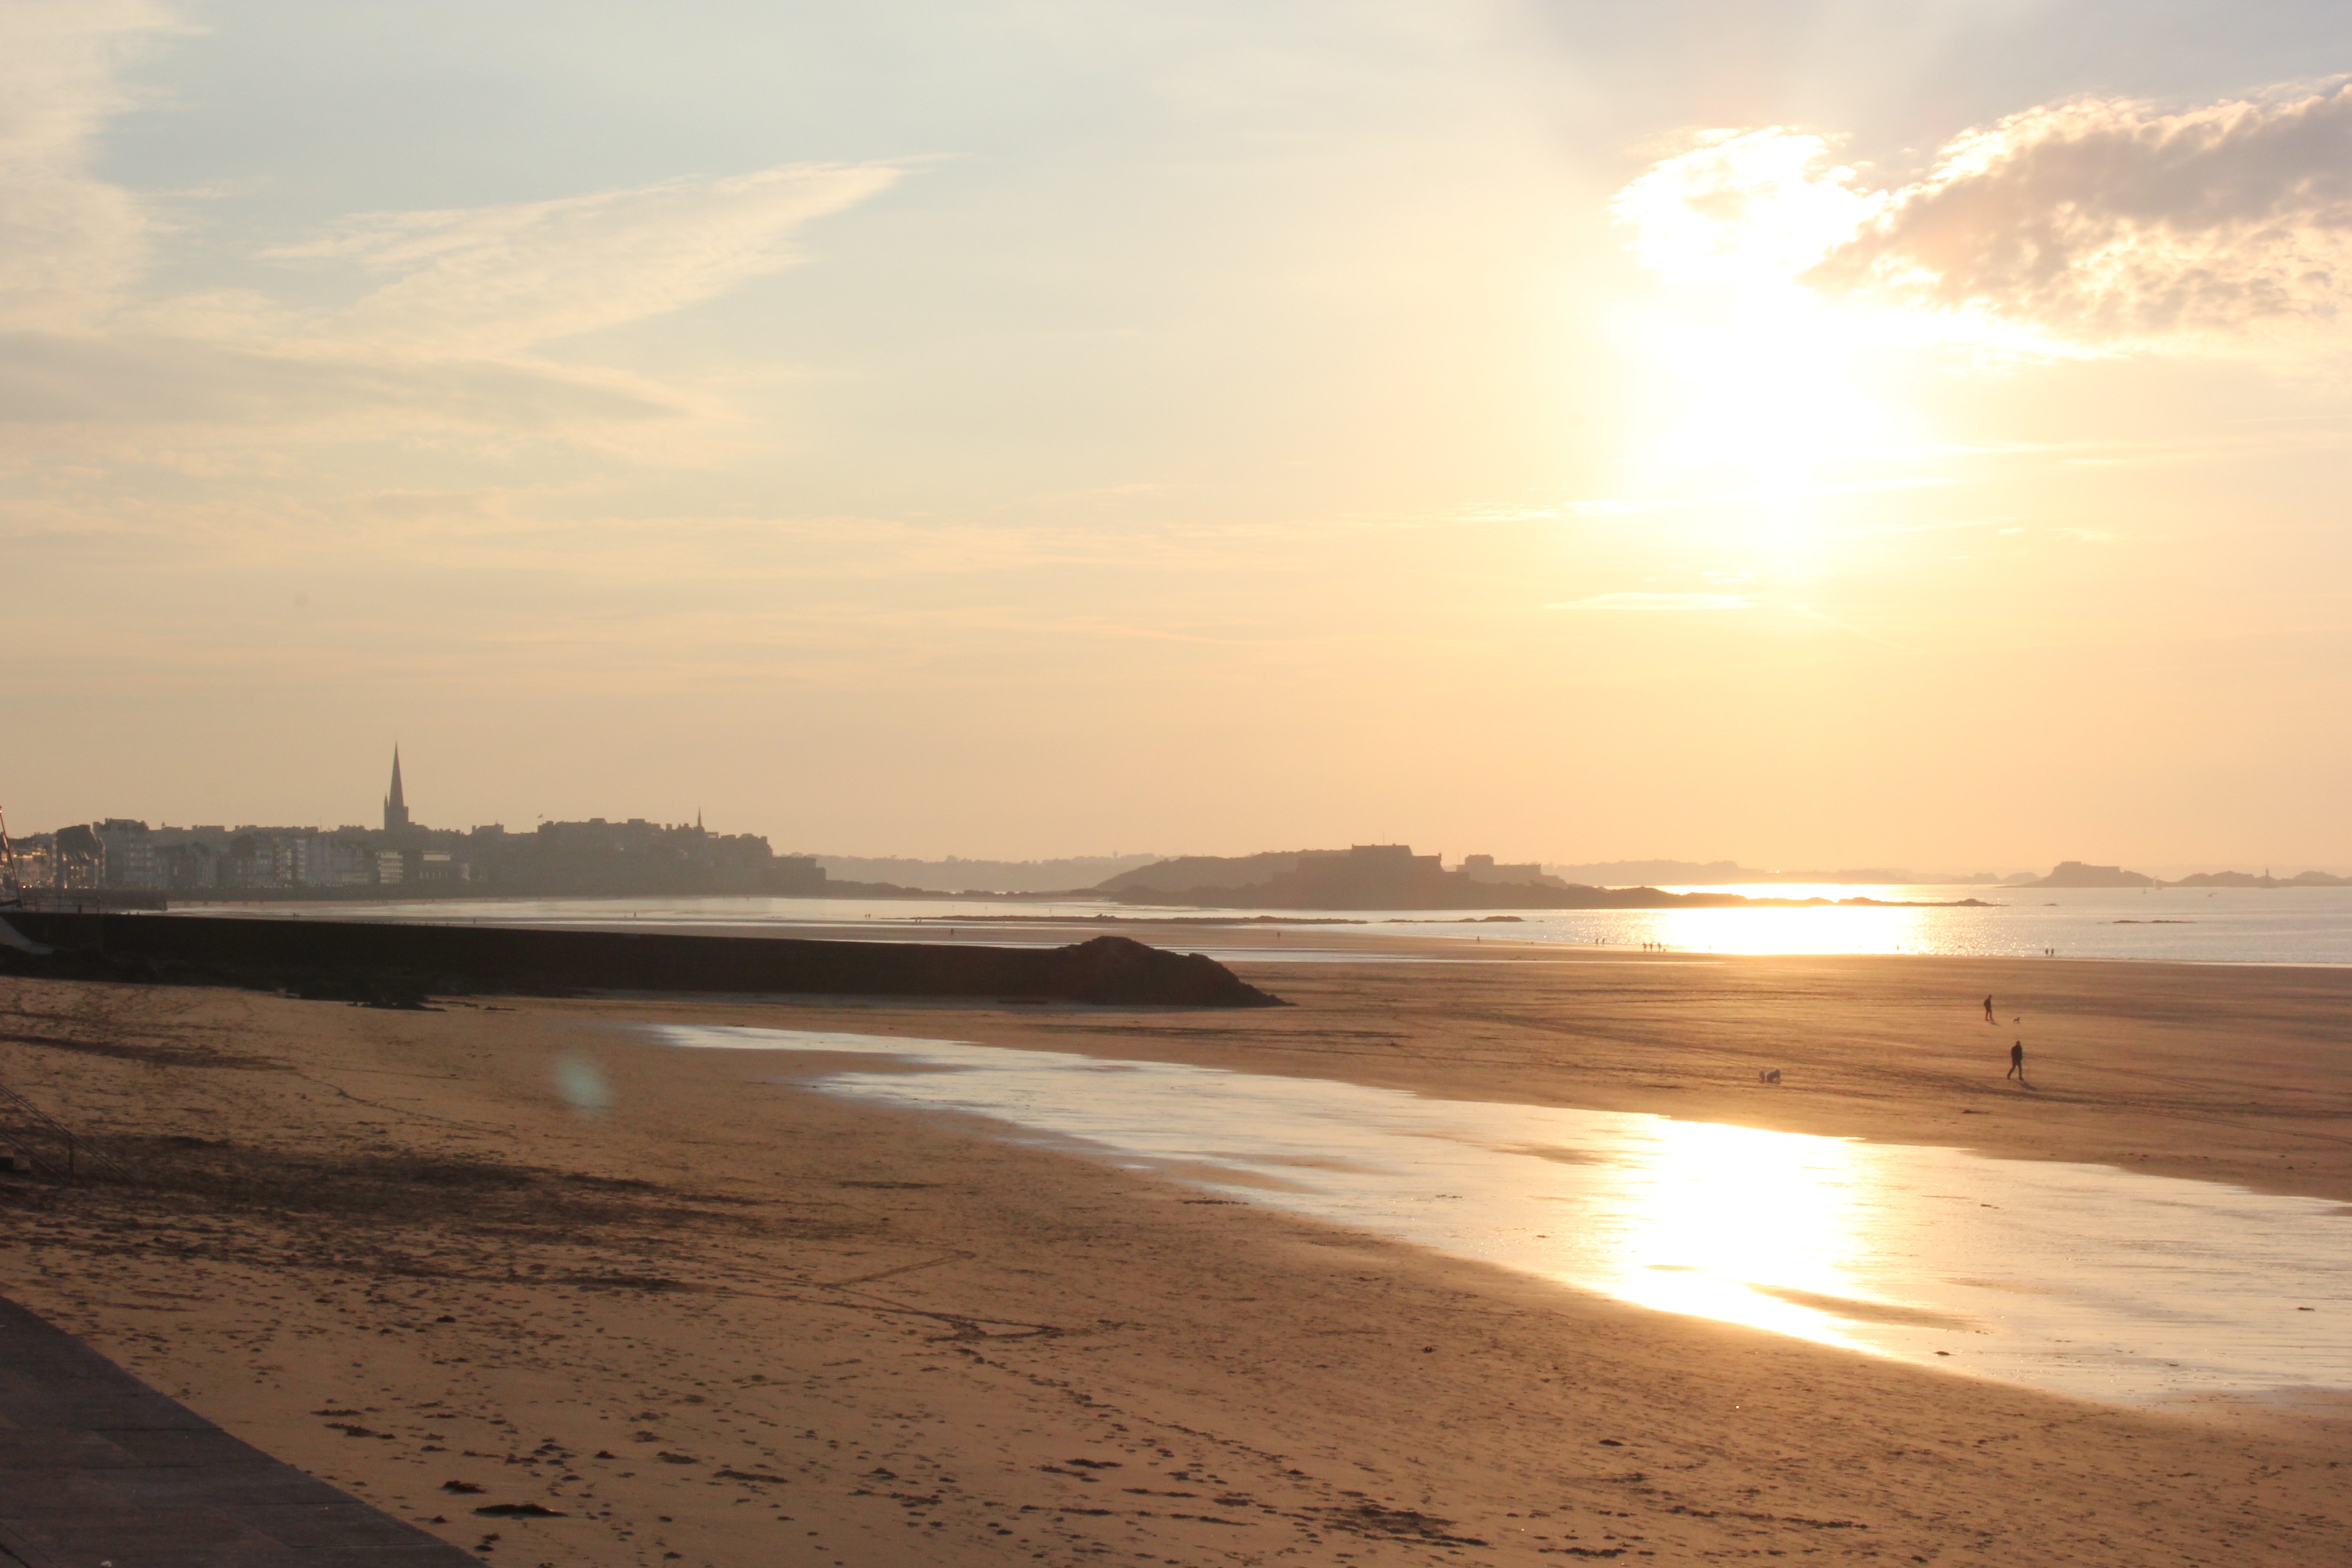
beach, sea, coast, sand, ocean, horizon, sun, sunrise, sunset, sunlight, morning, shore, wave, dawn, dusk, evening, holiday, bay, body of water, brittany, afterglow, saint malo, holiday light, st malo, wind wave